78th Golden Globe Awards

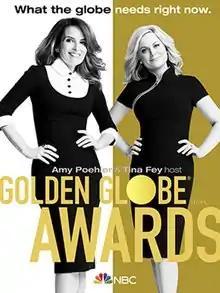
Official poster

The 78th Golden Globe Awards honored the best in American television of 2020, as well as film in 2020 and early 2021, as chosen by the Hollywood Foreign Press Association (HFPA). The ceremony took place on February 28, 2021, nearly two months later than normal, due to the impact of the COVID-19 pandemic on cinema and on television. Produced by Dick Clark Productions and the HFPA, and aired live on NBC in the United States, this was the first bi-coastal Golden Globes ceremony, with Tina Fey co-hosting from the Rainbow Room in New York City, and Amy Poehler co-hosting from The Beverly Hilton in Beverly Hills, California.